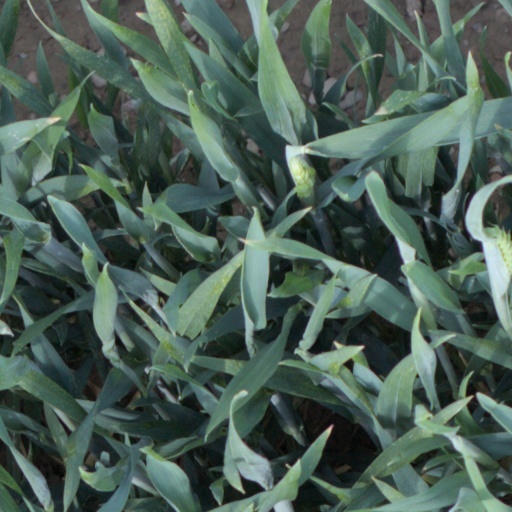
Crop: wheat